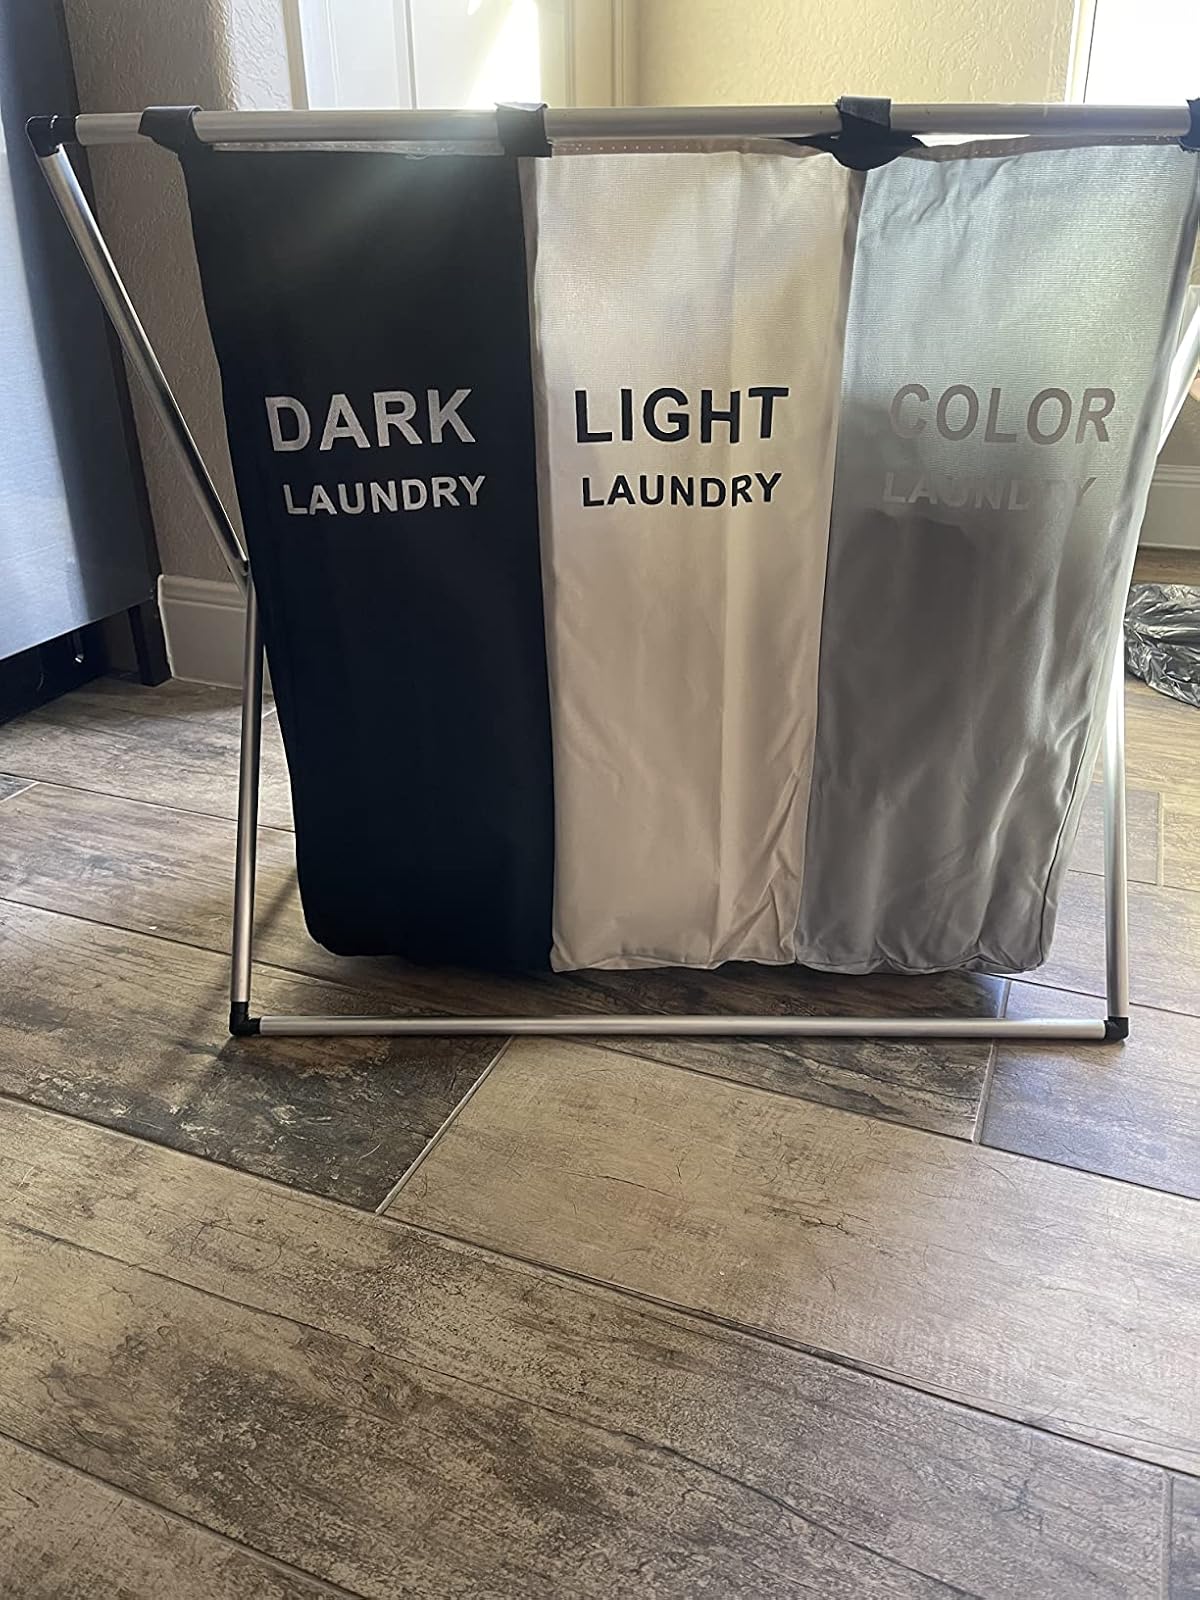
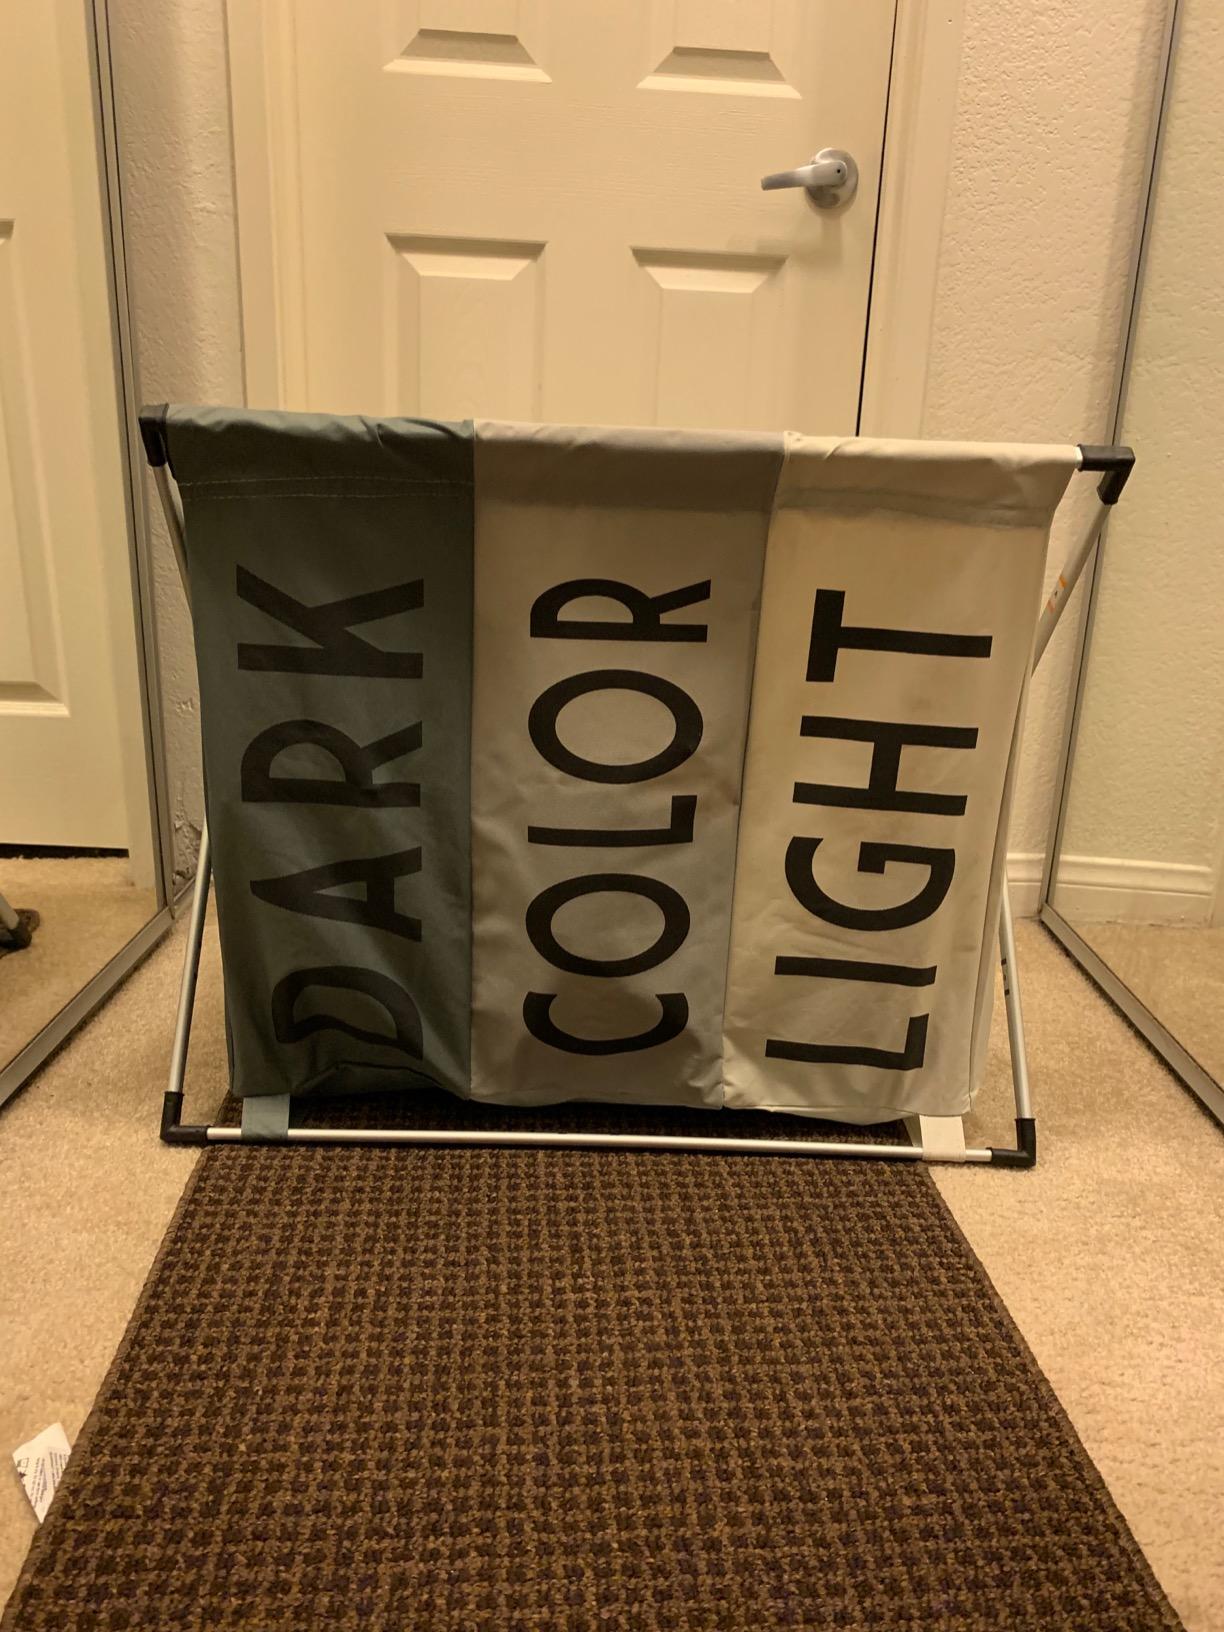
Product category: items_hamper
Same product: no